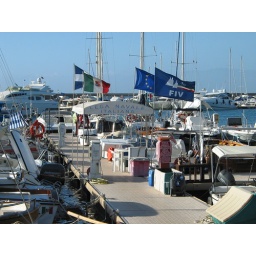
I love the contrast of the whites against the blue Mediterranean sky and sea.